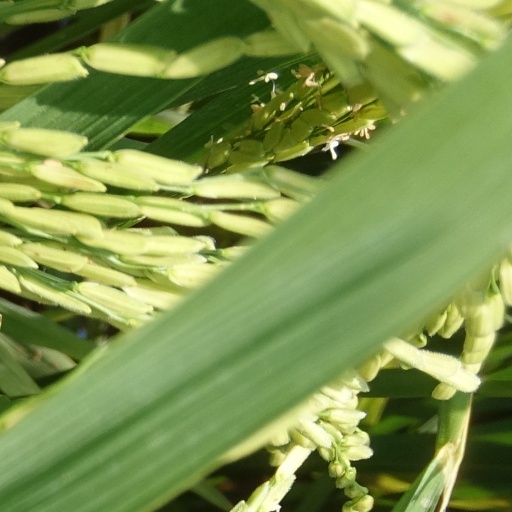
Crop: rice